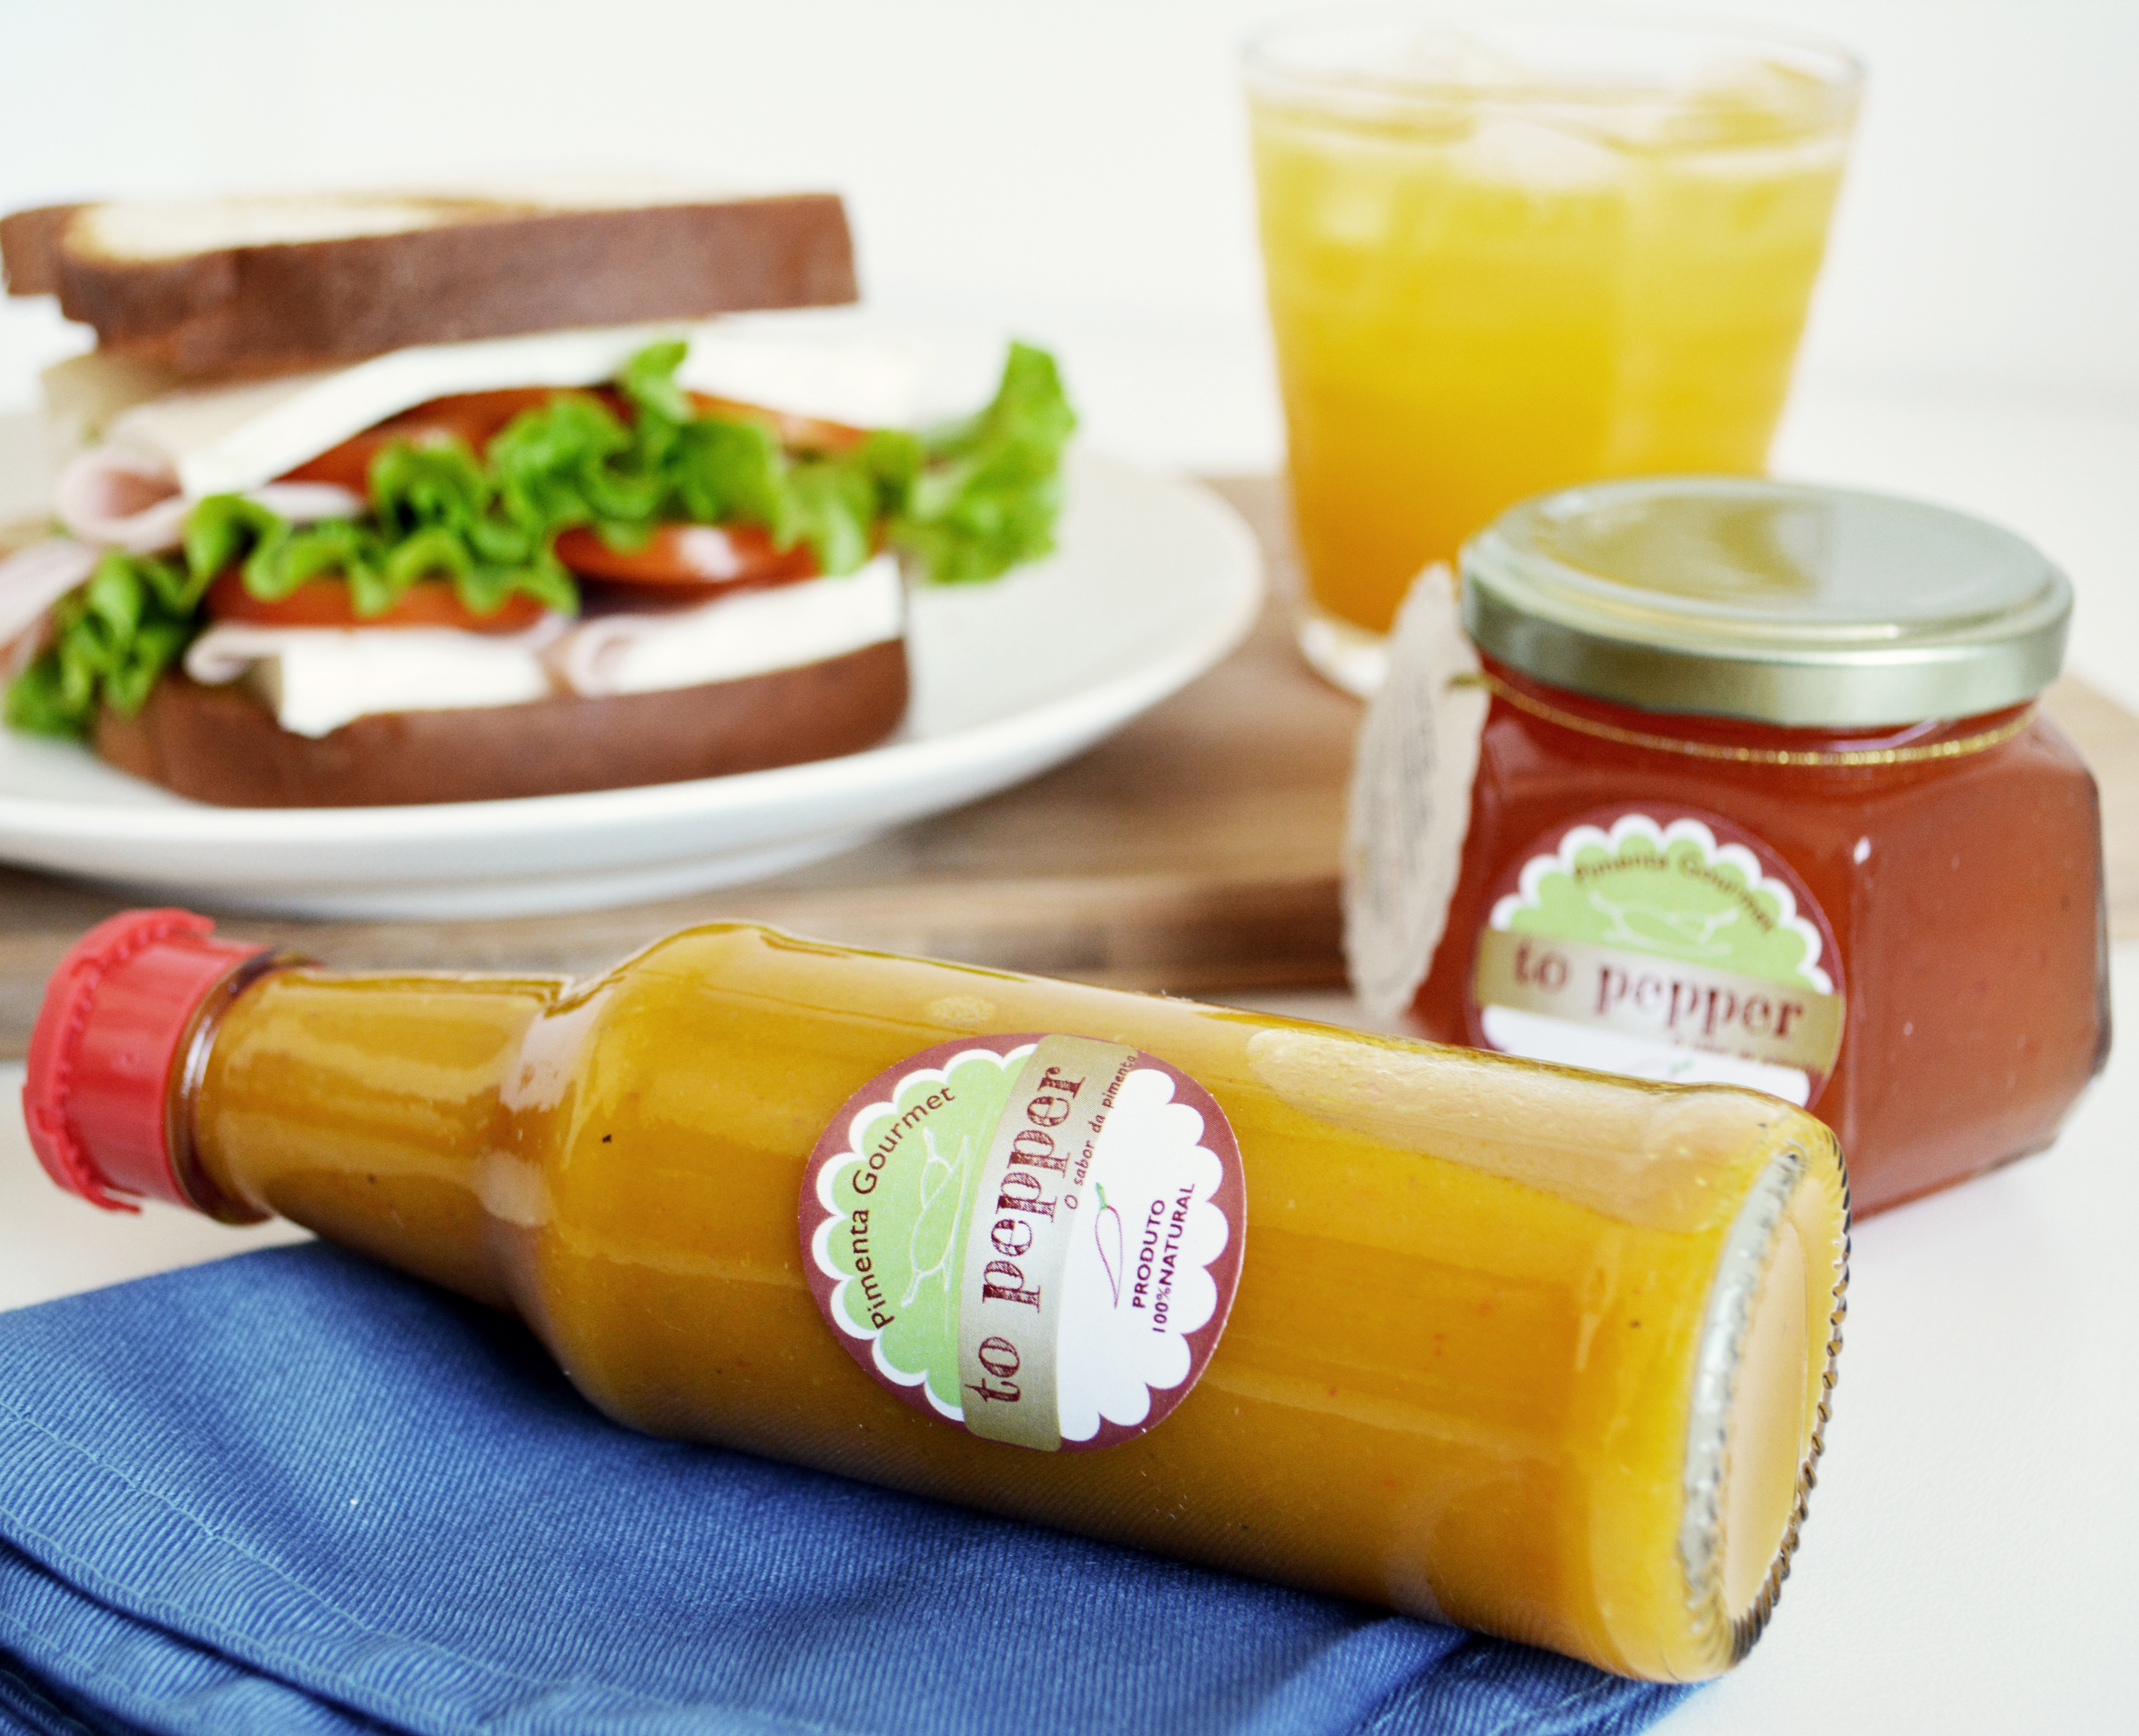
meal, food, pepper, produce, bottle, breakfast, sauce, condiment, spicy